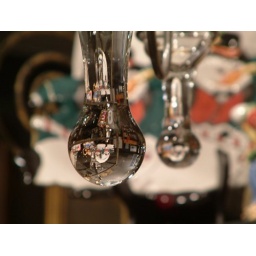
cought the inverted background in some glass items in a store window